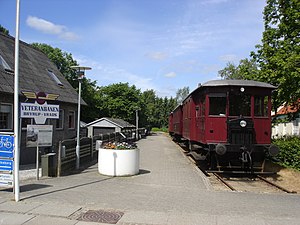
Horsens-Bryrup-Silkeborg Jernbane / Likvidationen
Veteranbanen Bryrup-Vrads
Veteranbanen starter ved Hovedgaden
Horsens-Bryrup-Silkeborg Jernbane – eller Bryrupbanen – var en dansk privatbane, der blev anlagt i flere etaper og nedlagt 30. marts 1968.